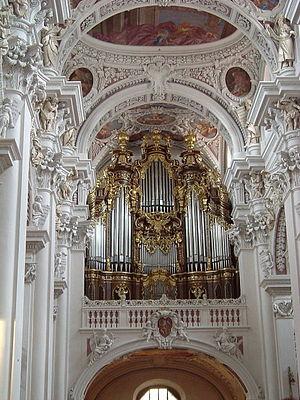
La cathédrale Saint-Étienne est une église d’architecture baroque datant de 1688 située à Passau, dans le land de Bavière en Allemagne. Elle abrite le siège de la principauté épiscopale de Passau et constitue l’église principale du diocèse de Passau.